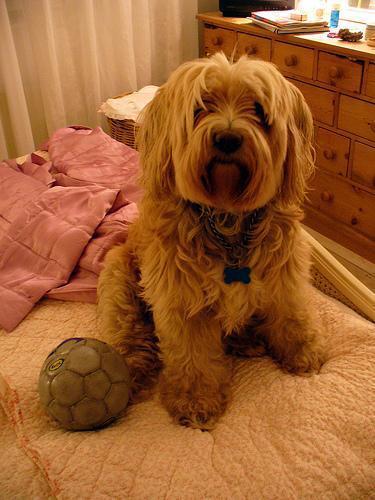
Tibetan_terrier